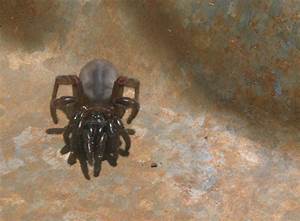
Label: ragno